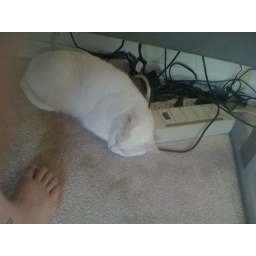
Working at home and Eggy is acting like a dog by sleeping by my feet.